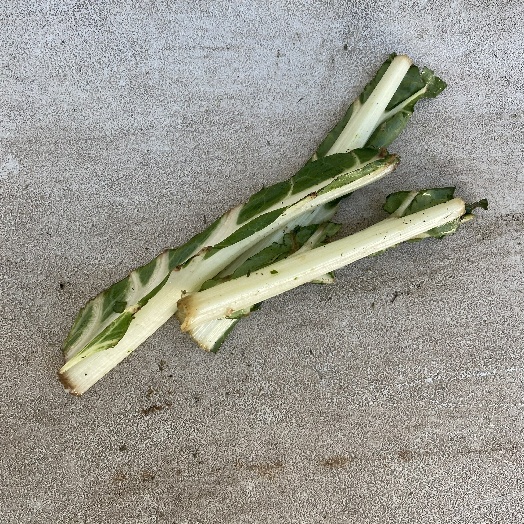
Label: generalcompost